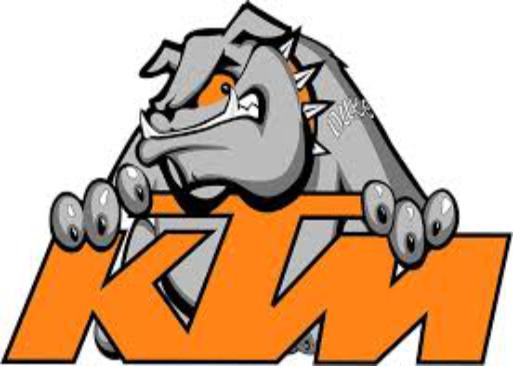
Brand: KTM
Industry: Transportation